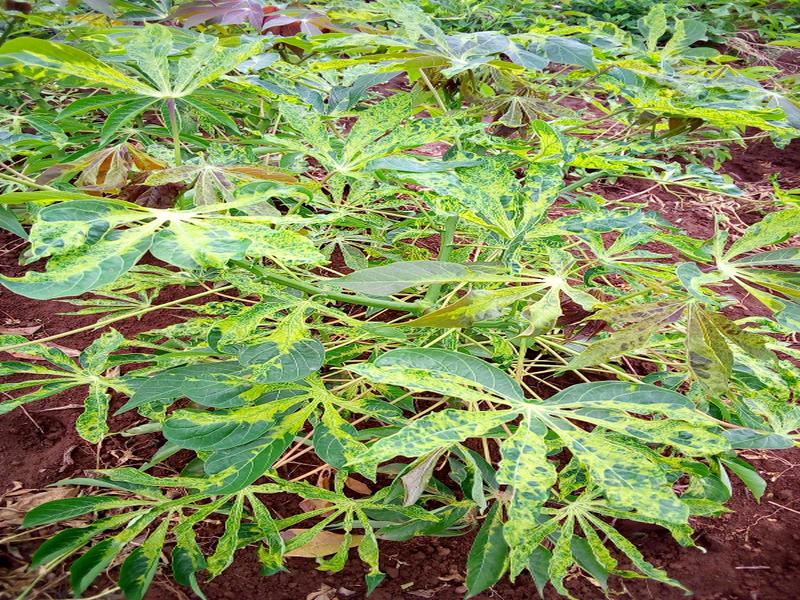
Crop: cassava
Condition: mosaic_disease